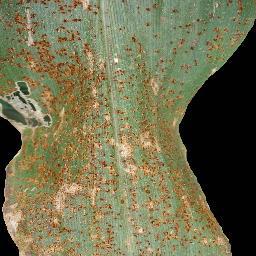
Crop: corn
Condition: (maize)_common_rust